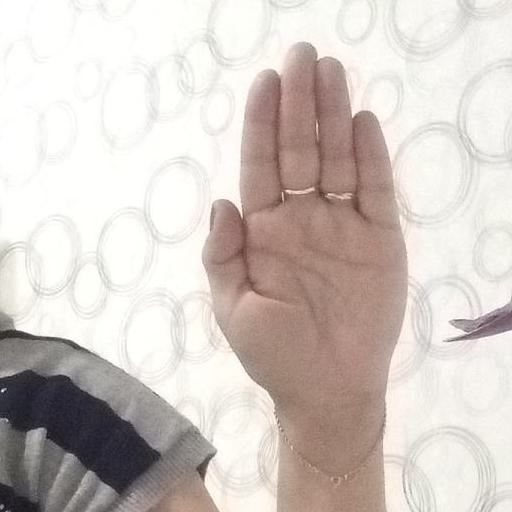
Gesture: stop